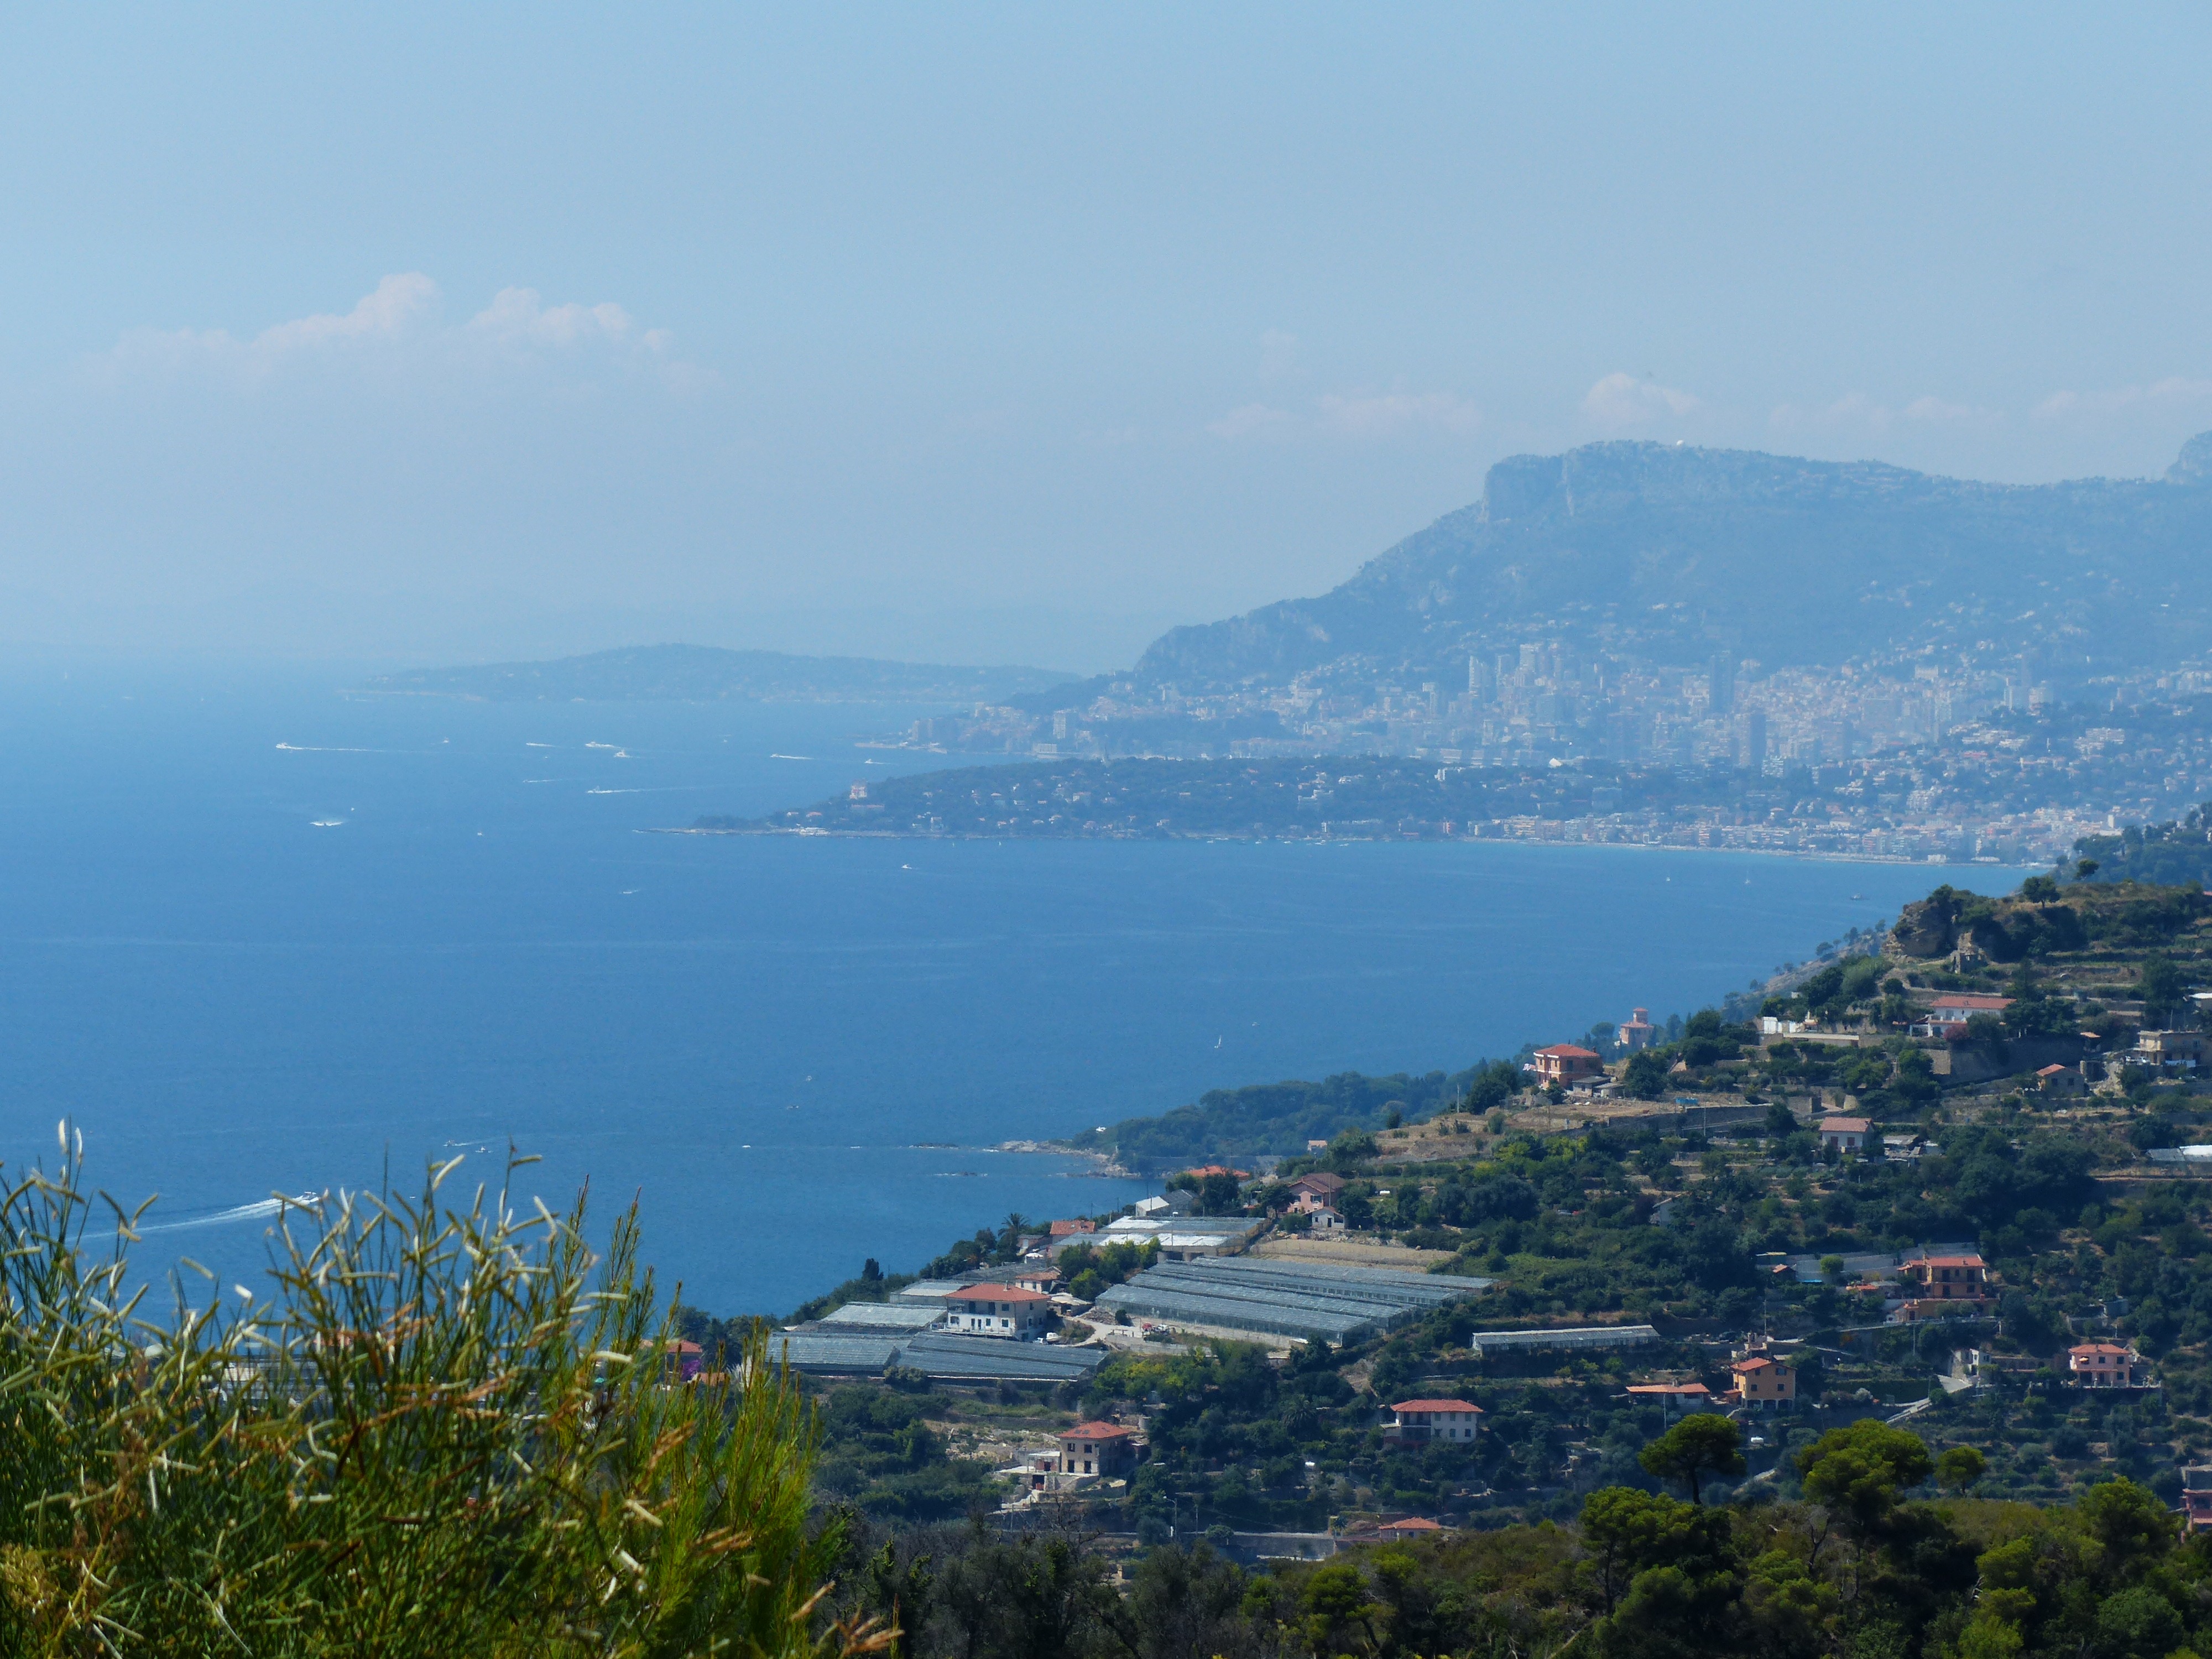
sea, coast, tree, ocean, horizon, mountain, sky, hill, lake, city, panorama, village, inlet, mediterranean, bay, peninsula, tourism, headland, monaco, cape, liguria, bird's eye view, hill station, promontory, ligurian coast, coastal and oceanic landforms, mount scenery, roquebrune cap martin, cap martin